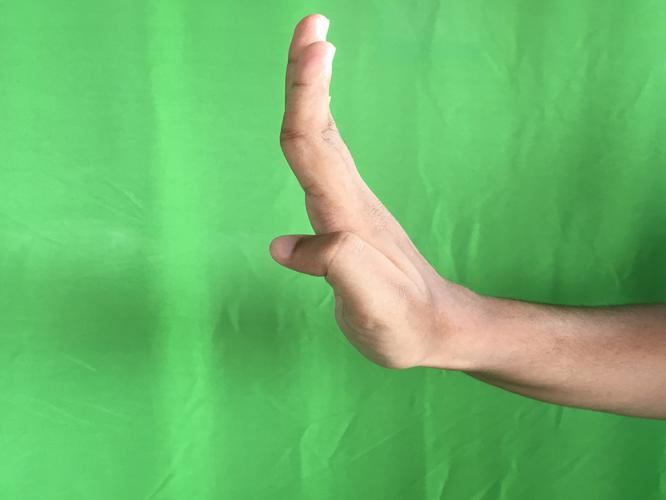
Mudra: Pathaka
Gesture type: single_hand